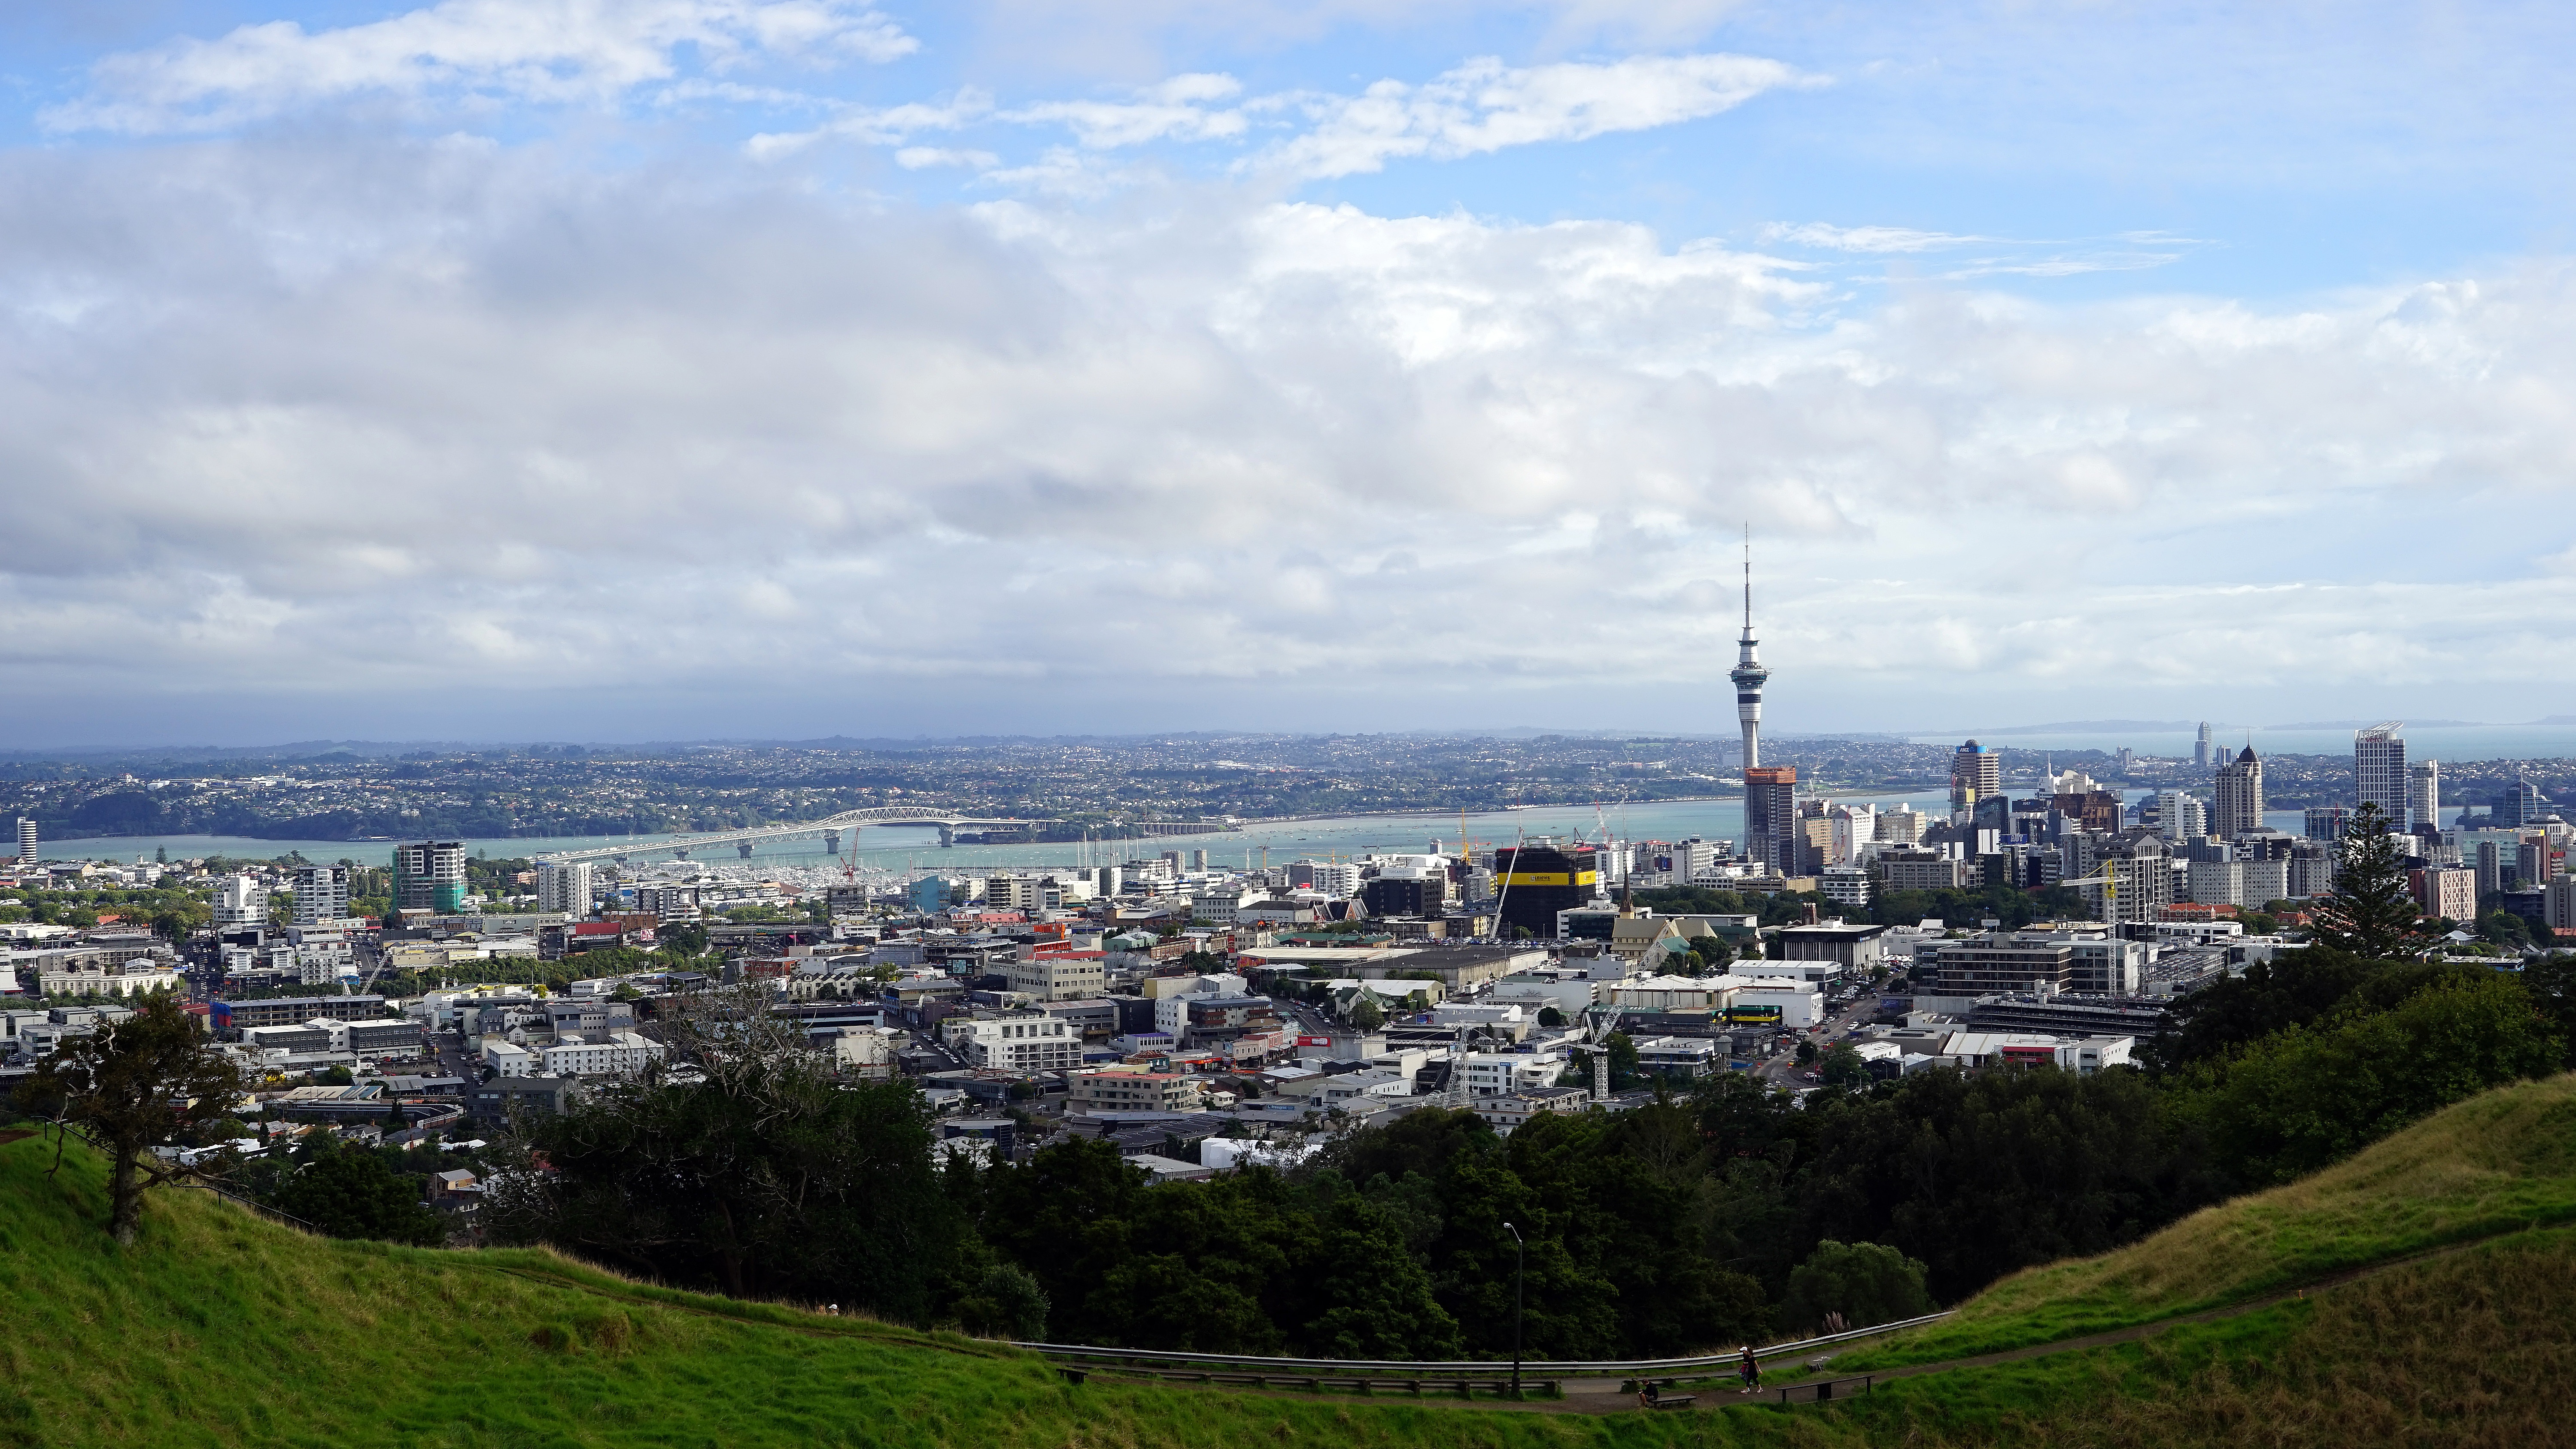
sea, coast, horizon, cloud, architecture, sky, skyline, photography, hill, town, city, skyscraper, cityscape, panorama, downtown, tower, landmark, new zealand, auckland, skytower, big city, bird's eye view, aerial photography, urban area, residential area, human settlement, atmosphere of earth